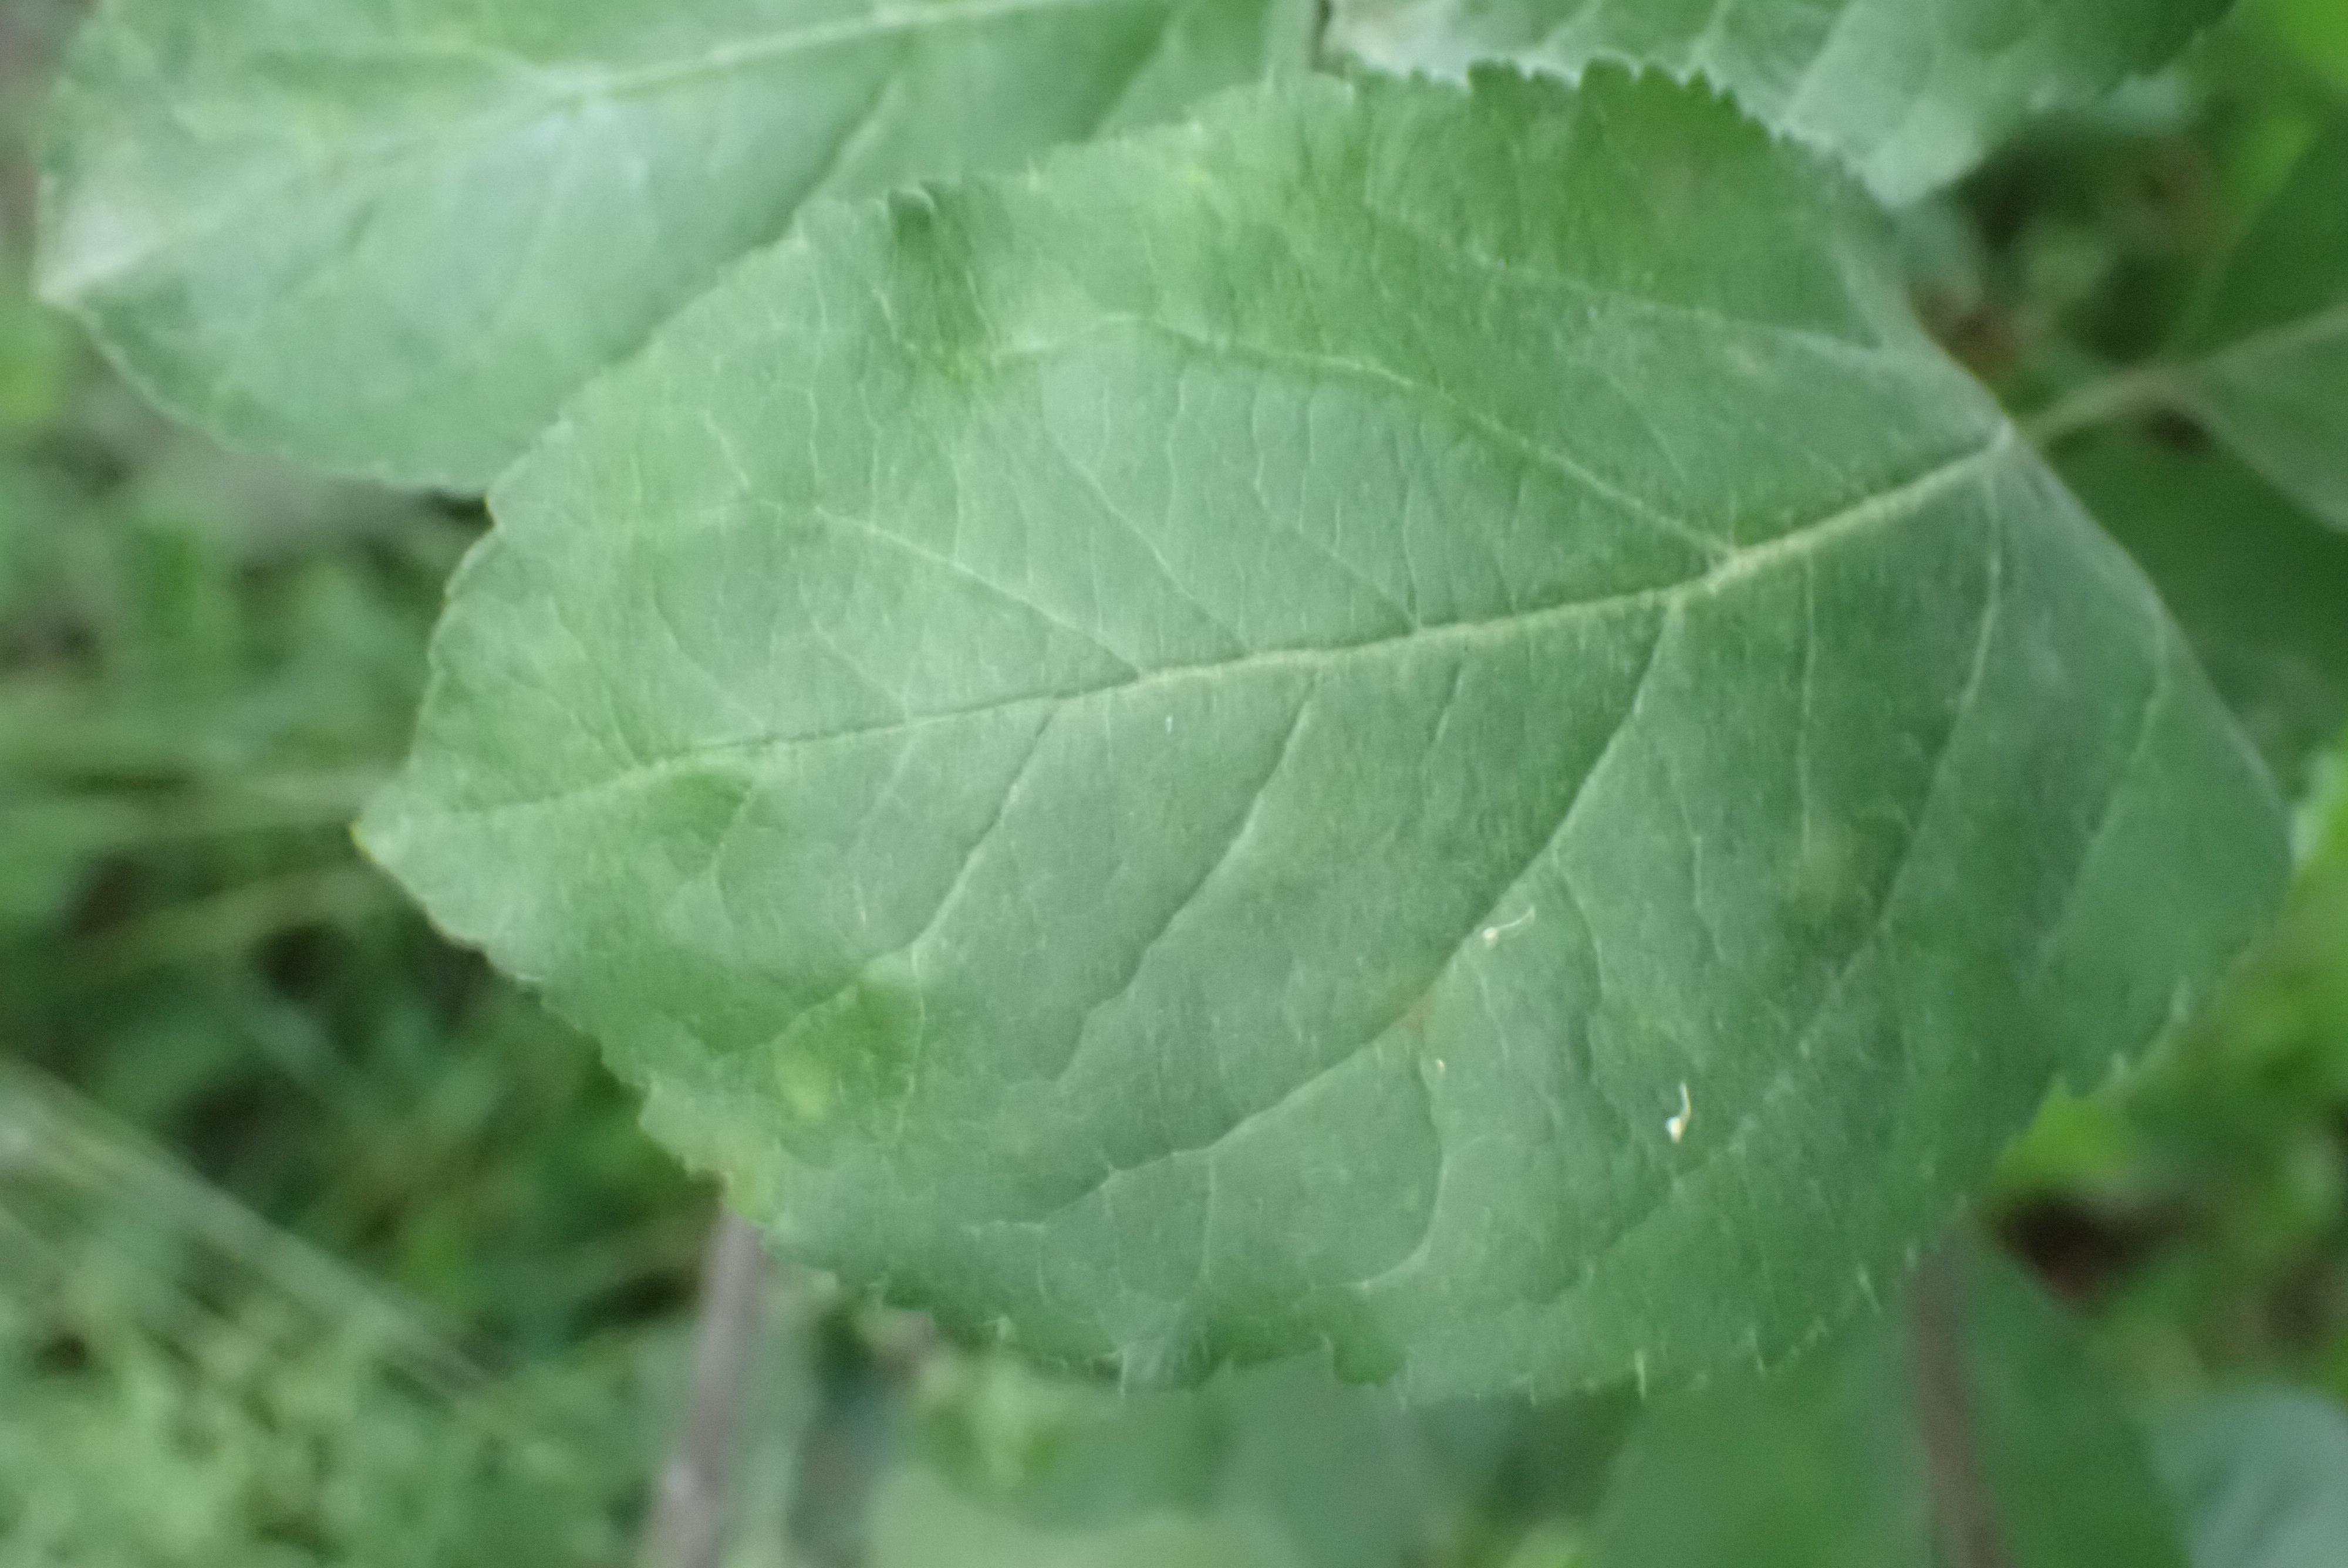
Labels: scab